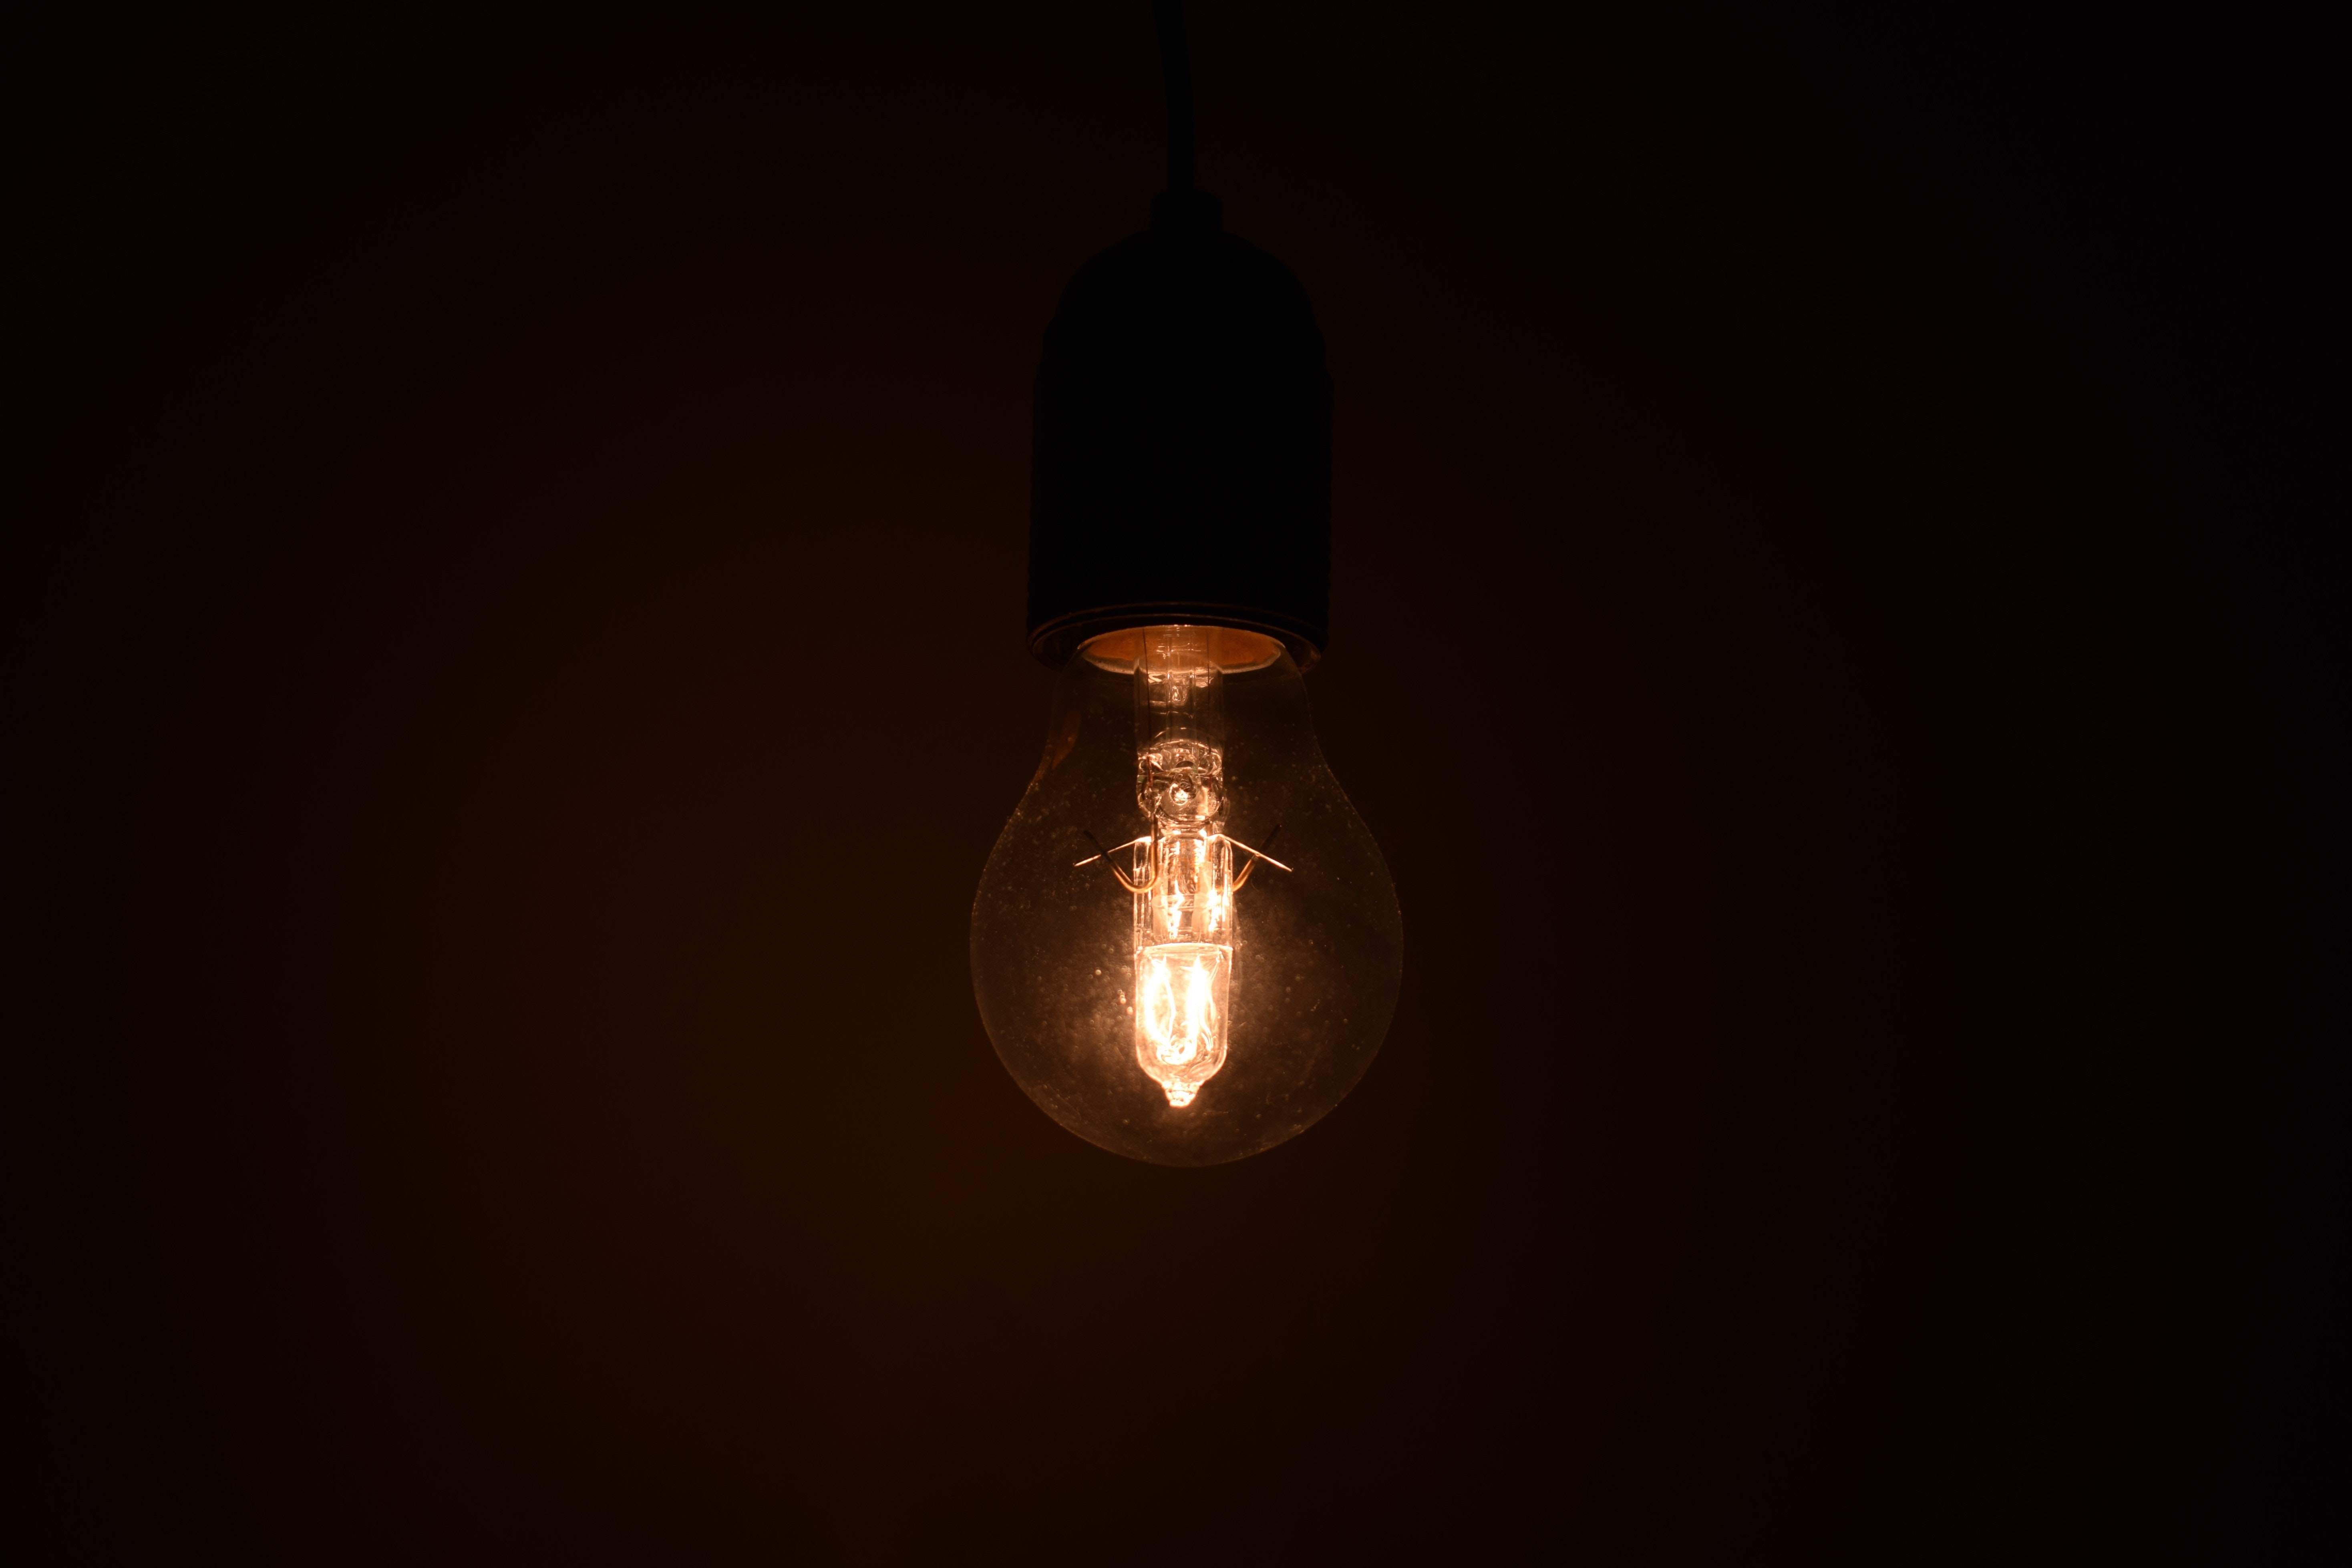
lighting, light fixture, light bulb, incandescent light bulb, light, darkness, lighting accessory, lamp, ceiling fixture, facial hair, interior design, lampshade, still life photography, ceiling, nightlight